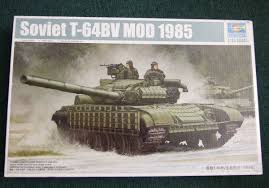
Label: T-64